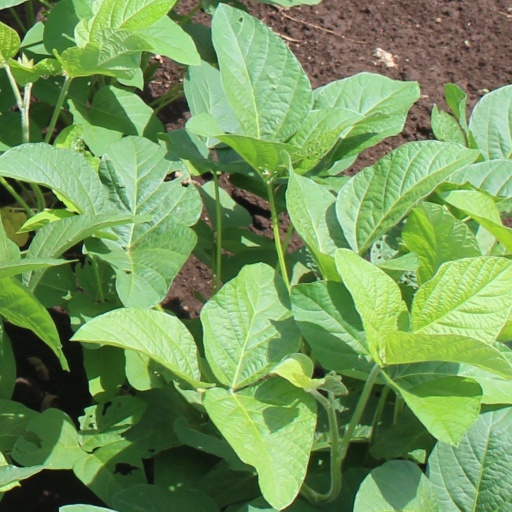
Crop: soybean